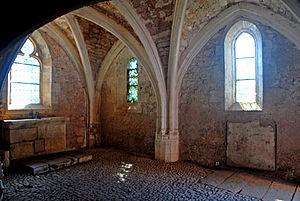
L'abri de la Madeleine est un abri sous roche situé dans la commune de Tursac en Dordogne, dans la vallée de la Vézère, qui est principalement connu en tant que gisement archéologique paléolithique.